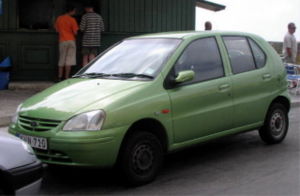
Tata Motors
Tata Indica
Tata Motors er en indisk bilproducent som indgår i koncernen Tata Group. Produktionen kom i gang i 1954 under navnet Tata Engineering and Locomotive Co. Ltd og bestod til at begynde med, med produktion af tog. Et samarbejde med Daimler-Benz om produktion af nyttekøretøjer kom senere.